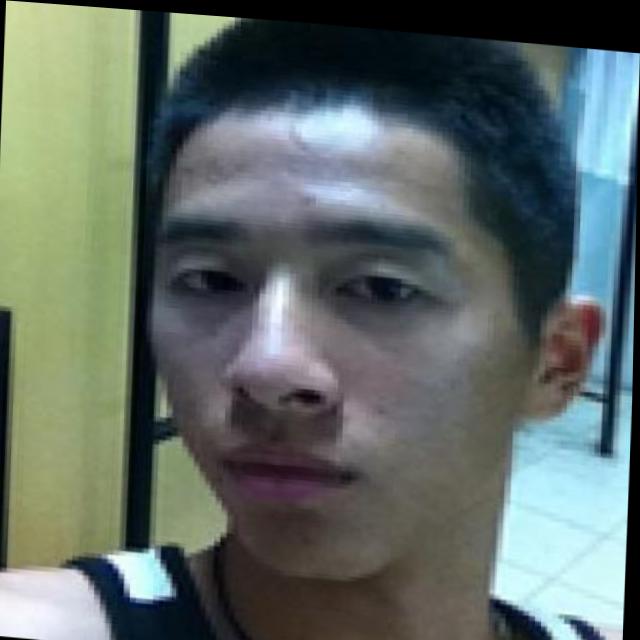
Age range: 13-20